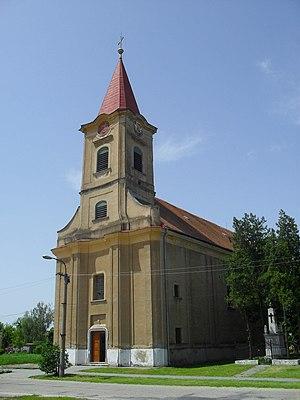
Iža est un village de Slovaquie situé dans la région de Nitra.